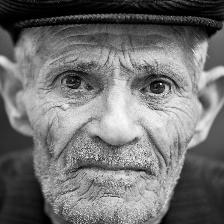
Label: faces